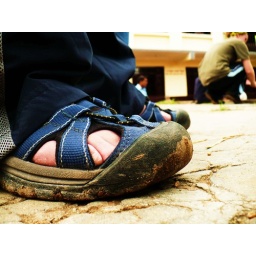
In Nepal we got very dirty walking around on dirt roads for hours and everything.